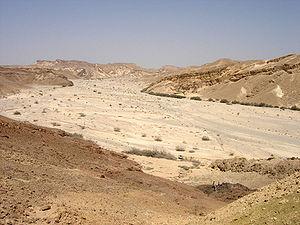
Wadi de Nahal Paran, rivière éphémère dans le désert du Neguev, Israël
Les eaux temporaires désignent les lacs peu profonds, les étangs, les mares, les marais, les zones inondables, les cours d’eau qui ne contiennent de l’eau que pour une durée limitée et qui le reste du temps sont à sec. Les eaux temporaires peuvent être lotique ou lentique. La présence intermittente de l’eau et l’habitat aquatique éphémère qui en résulte distinguent les eaux temporaires des autres habitats aquatiques.
Un oued ou wadi, est un terme générique désignant un fleuve d'Afrique du Nord et des régions semi-désertiques à régime hydrologique très irrégulier. Surtout présent dans les régions endoréiques, il s'anime lors des rares et fortes précipitations. Le plus souvent à sec, il peut connaître des crues spectaculaires, charriant d'énormes quantités de boue, qui provoquent parfois des changements de lit. C'est pourquoi on dit d'un oued qu'il roule plus qu'il ne s'écoule.
Le Néguev est une région désertique du sud d'Israël.